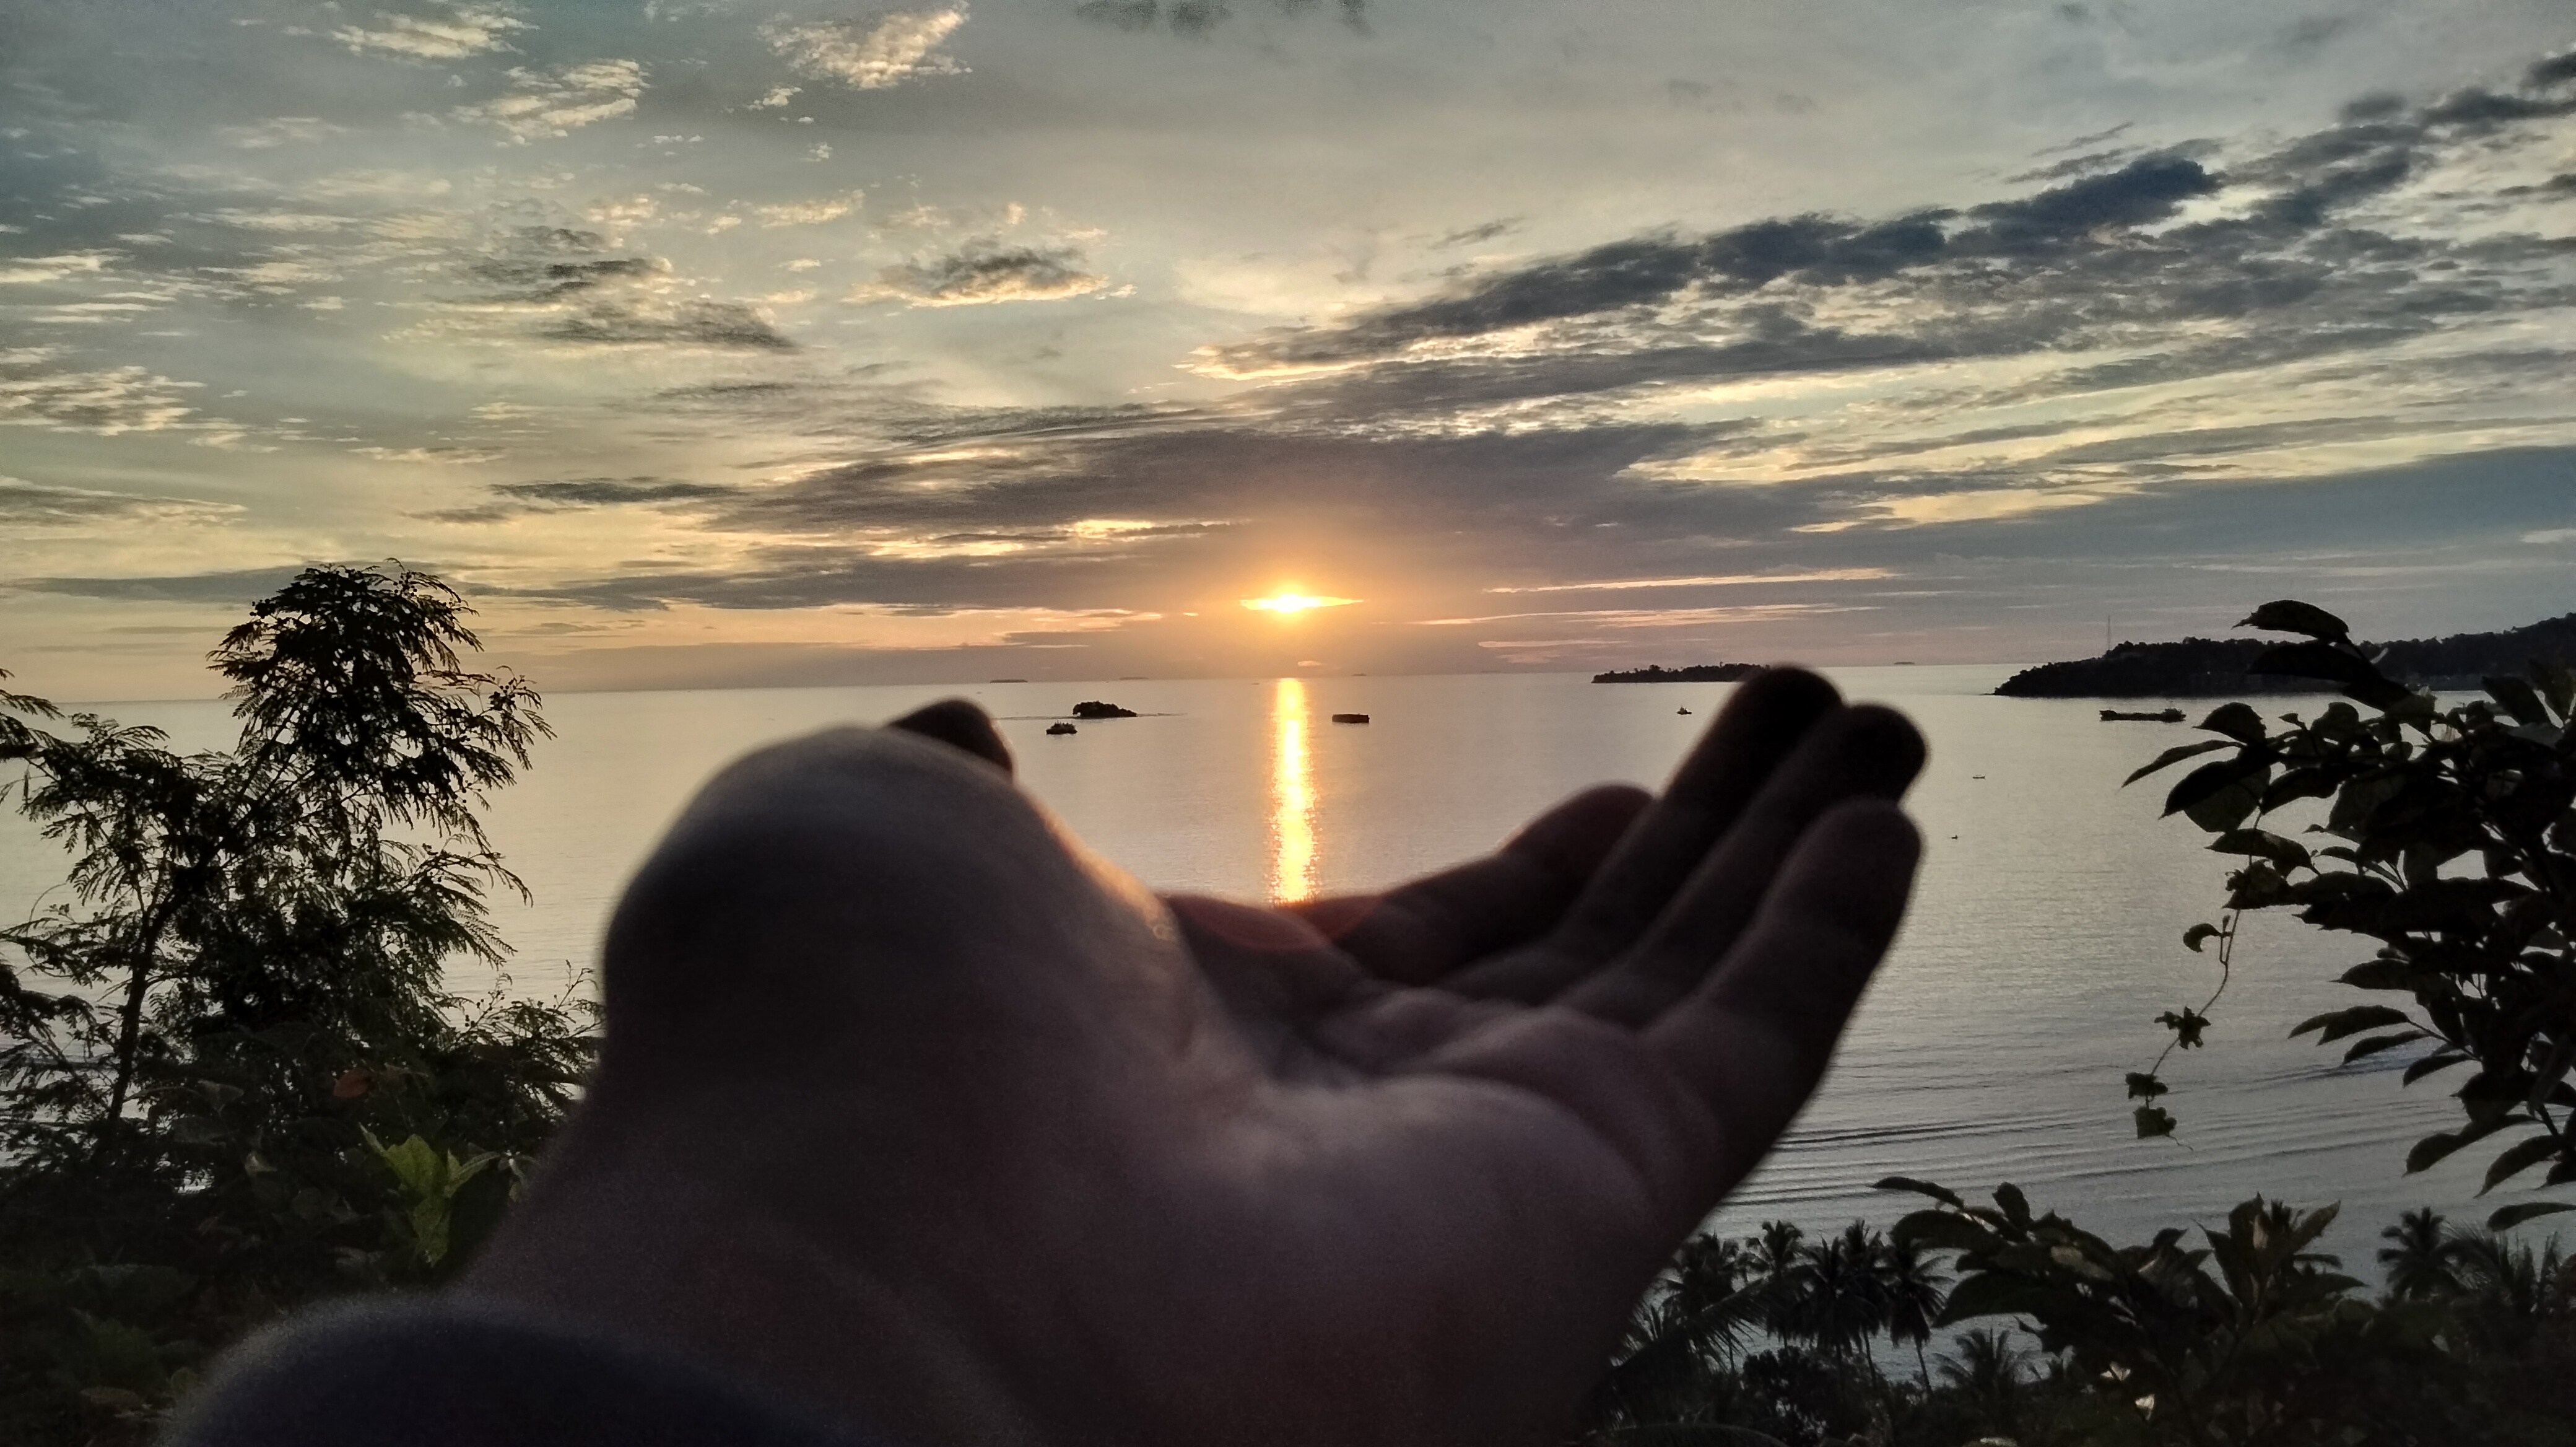
sunrise, landscape, beach, sunset, nature, sea, sun, sky, summer, horizon, water, ocean, background, beautiful, wave, cloud, travel, vacation, tropical, dusk, sunny, sand, dawn, paradise, coast, sunlight, orange, sunshine, evening, reflection, twilight, morning, golden, seascape, blue, cloudy, holiday, light, color, outdoor, island, tourism, relax, skyline, scenic, tree, palm, coastline, atmosphere, People in nature, gesture, natural landscape, plant, afterglow, lake, cumulus, beauty, calm, astronomical object, backlighting, shore, grass, thumb, human leg, sound, meteorological phenomenon, rock, tropics, reservoir, foot, loch, wing, red sky at morning, silhouette, river, shadow